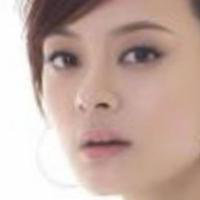
Age group: age 21-30